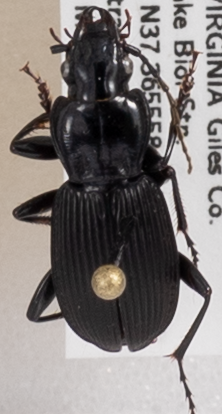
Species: Pterostichus lachrymosus
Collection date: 2018-05-08
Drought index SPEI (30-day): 1.19
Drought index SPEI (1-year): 0.63
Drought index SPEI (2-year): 0.438